Van Morrison

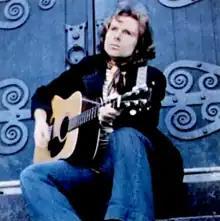
Morrison in 1972

Morrison's third solo album, "Moondance", which was released in 1970, became his first million selling album and reached number twenty-nine on the Billboard charts. The style of "Moondance" stood in contrast to that of "Astral Weeks". Whereas "Astral Weeks" had a sorrowful and vulnerable tone, "Moondance" restored a more optimistic and cheerful message to his music, which abandoned the previous record's abstract folk compositions in favour of more formally composed songs and a lively rhythm and blues style he expanded on throughout his career.